Hucknall Town F.C.

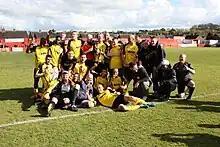
Squad with the Central Midlands League Cup

In the 2014–15 season Hucknall Town finished 4th in the Central Midlands League and won the Central Midlands League Cup, beating Clifton All Whites 3–0 at Alfreton Town's North Street ground.